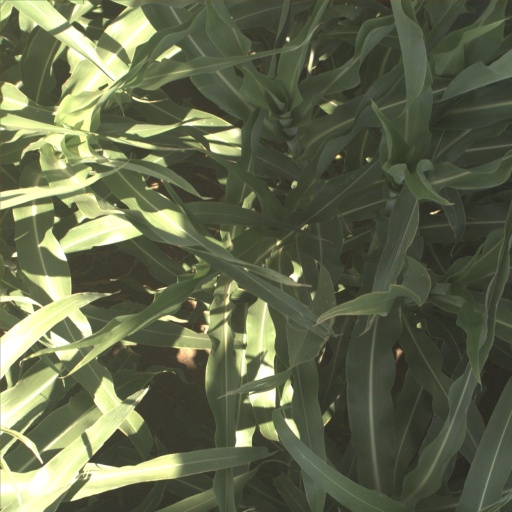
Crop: sorghum